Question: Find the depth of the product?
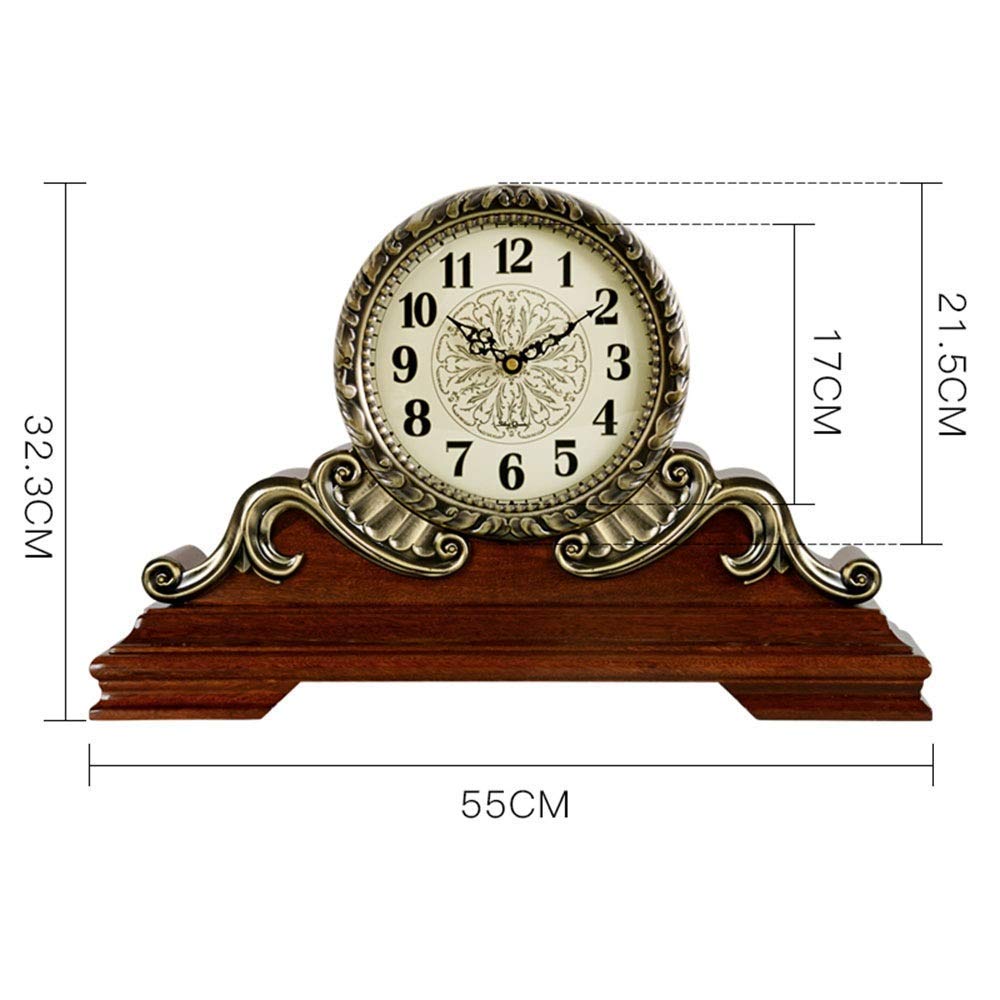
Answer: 32.3 centimetre